Ali Sadpara

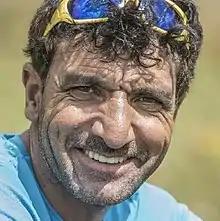
Sadpara in 2019

Muhammad Ali Sadpara was a Pakistani mountaineer. He was part of the team (which included Italian alpinist Simone Moro and Spanish alpinist Alex Txikon) that completed the first winter ascent of Nanga Parbat in 2016. Throughout his career, Sadpara successfully climbed a total of eight eight-thousanders, four of which he ascended in a single calendar year.